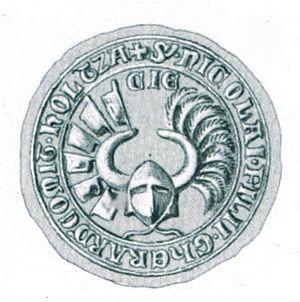
Nicolas de Holstein-Rendsbourg ; né en 1321 - 8 mai 1397 à Itzehoe fut comte titulaire de Schauenbourg. Conjointement avec son frère puis ses neveux, Nicolas fut corégent de Holstein-Rendsburg de 1340 jusqu'à sa mort. En 1390 à la mort d'Adolphe IX de Holstein-Plön, Nicolas et ses neveux héritent également du Holstein-Kiel inclus dans Holstein-Plön depuis la réversion de 1350. Ainsi à l'exception du Holstein-Pinneberg Nicolas et ses neveux réunifient la totalité du comté de Holstein. Il fut également corégent titulaire du duché de Schleswig de 1375 à 1386.